2013–14 Calgary Flames season

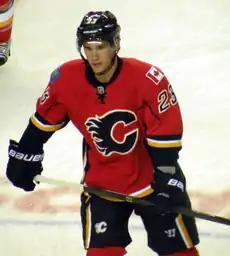
The first of three first round selections, Sean Monahan made the team out of training camp.

The Flames entered the 2013 NHL entry draft with three first round selections and eight overall. The Flames' own pick will be sixth overall, tying with the 1997 and 1998 drafts as the highest draft place the Flames have held since the franchise has been located in Calgary.